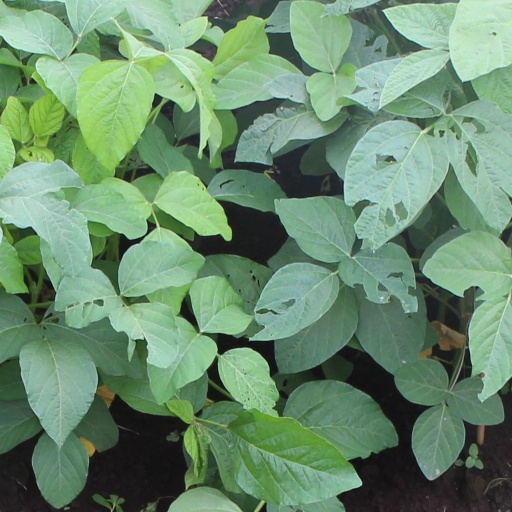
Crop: soybean